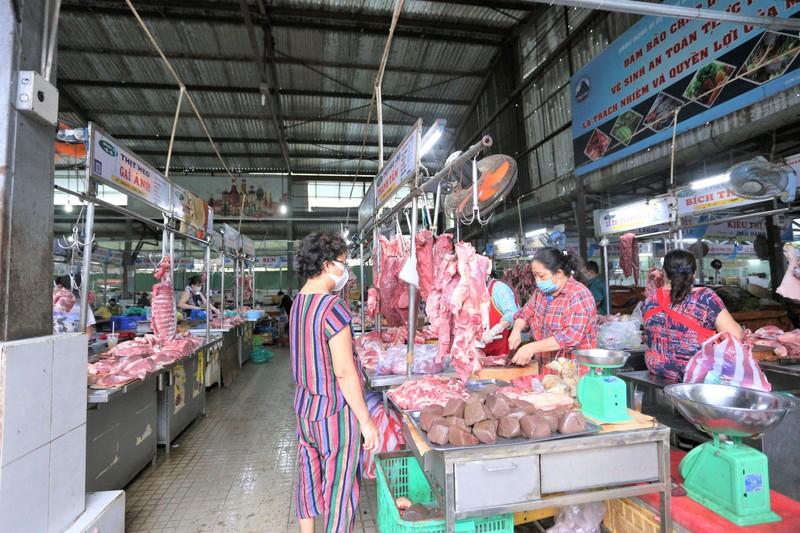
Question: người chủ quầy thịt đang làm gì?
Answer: đang thái thịt cho khách hàng